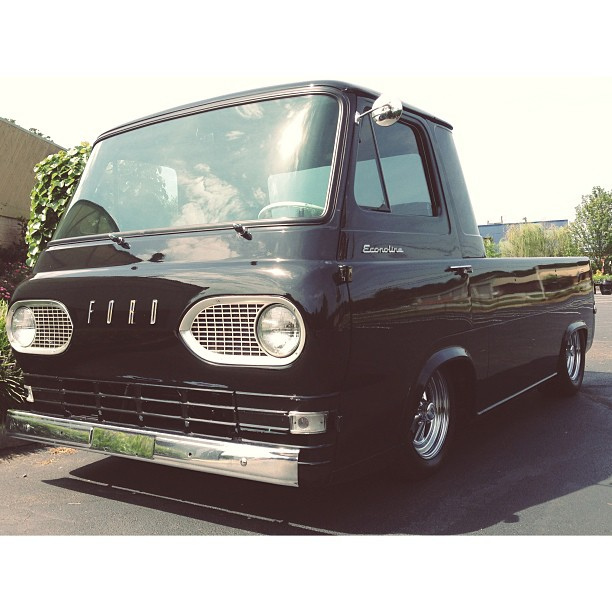
The vintage ford truck is shiny in the sun.

An old style truck is parked in the parking lot.

A photograph of a black Ford truck.

a classic pickup truck sitting in a parking lot

A black truck parked in a driveway next to a green tree.